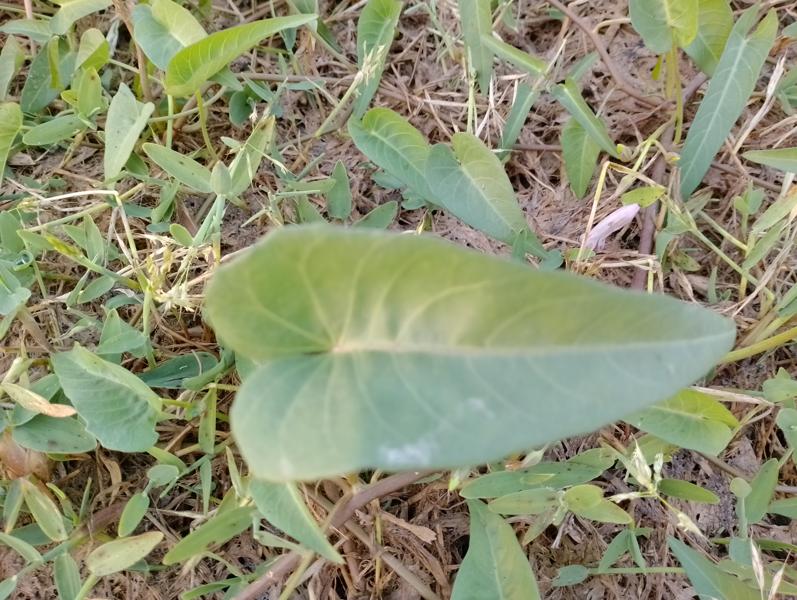
Weed species: Ipomoea aquatic